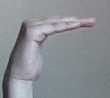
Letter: haa